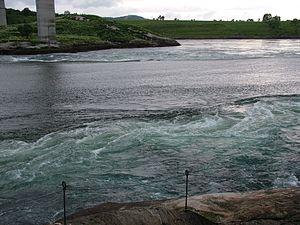
Le courant de marées à Saltstraumen, près de Bodø, en Norvège. Il y a deux pilliers du pont de la route 17 au côté lointain.